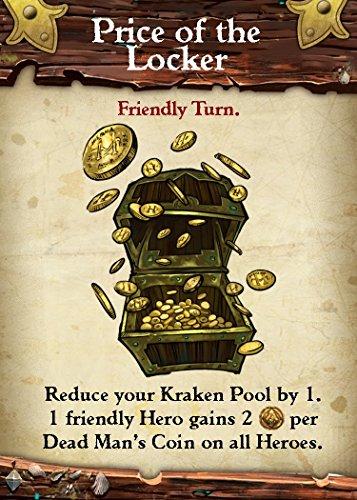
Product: CMON Rum & Bones: Second Tide Board Game
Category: Toys & Games | Games & Accessories | Board Games
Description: Introduces a new, dynamic leveling system, revamped gameplay, and all new heroes to the rum and bones universe.
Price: $63.49
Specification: ProductDimensions:11.8x4x11.8inches|ItemWeight:3.09pounds|ShippingWeight:5.95pounds(Viewshippingratesandpolicies)|DomesticShipping:ItemcanbeshippedwithinU.S.|InternationalShipping:ThisitemcanbeshippedtoselectcountriesoutsideoftheU.S.LearnMore|ASIN:B01ND0YD4F|Itemmodelnumber:RB017|Manufacturerrecommendedage:14yearsandup